Mecklenburg County, North Carolina

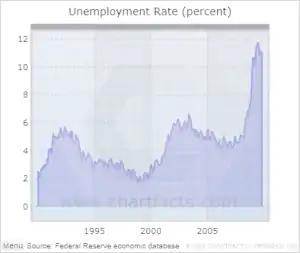
Data represents January 1990 to November 2009

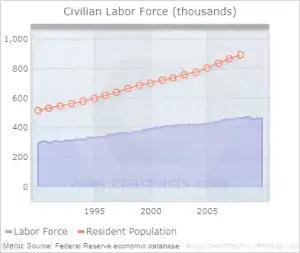
Data represents January 1990 to November 2009

The major industries of Mecklenburg County are banking, manufacturing, and professional services, especially those supporting banking and medicine. Mecklenburg County is home to ten Fortune 1000 companies.